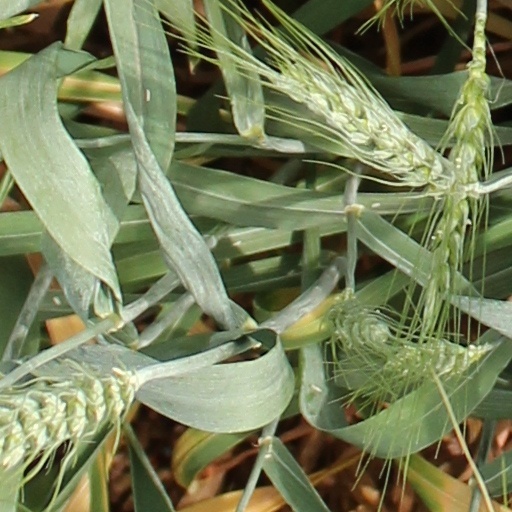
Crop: wheat